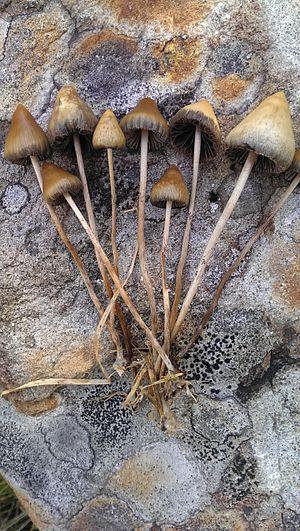
Psilocybe semilanceata, psilocybe lancéolé ou psilocybe fer de lance, est une espèce de champignons qui contient des substances psychoactives qui sont la psilocybine et la baeocystine. Il est qualifié comme un champignon hallucinogène ou champignon psychédélique. Il est à la fois un des champignons à psilocybine les plus présents dans la nature, et un des plus puissants.